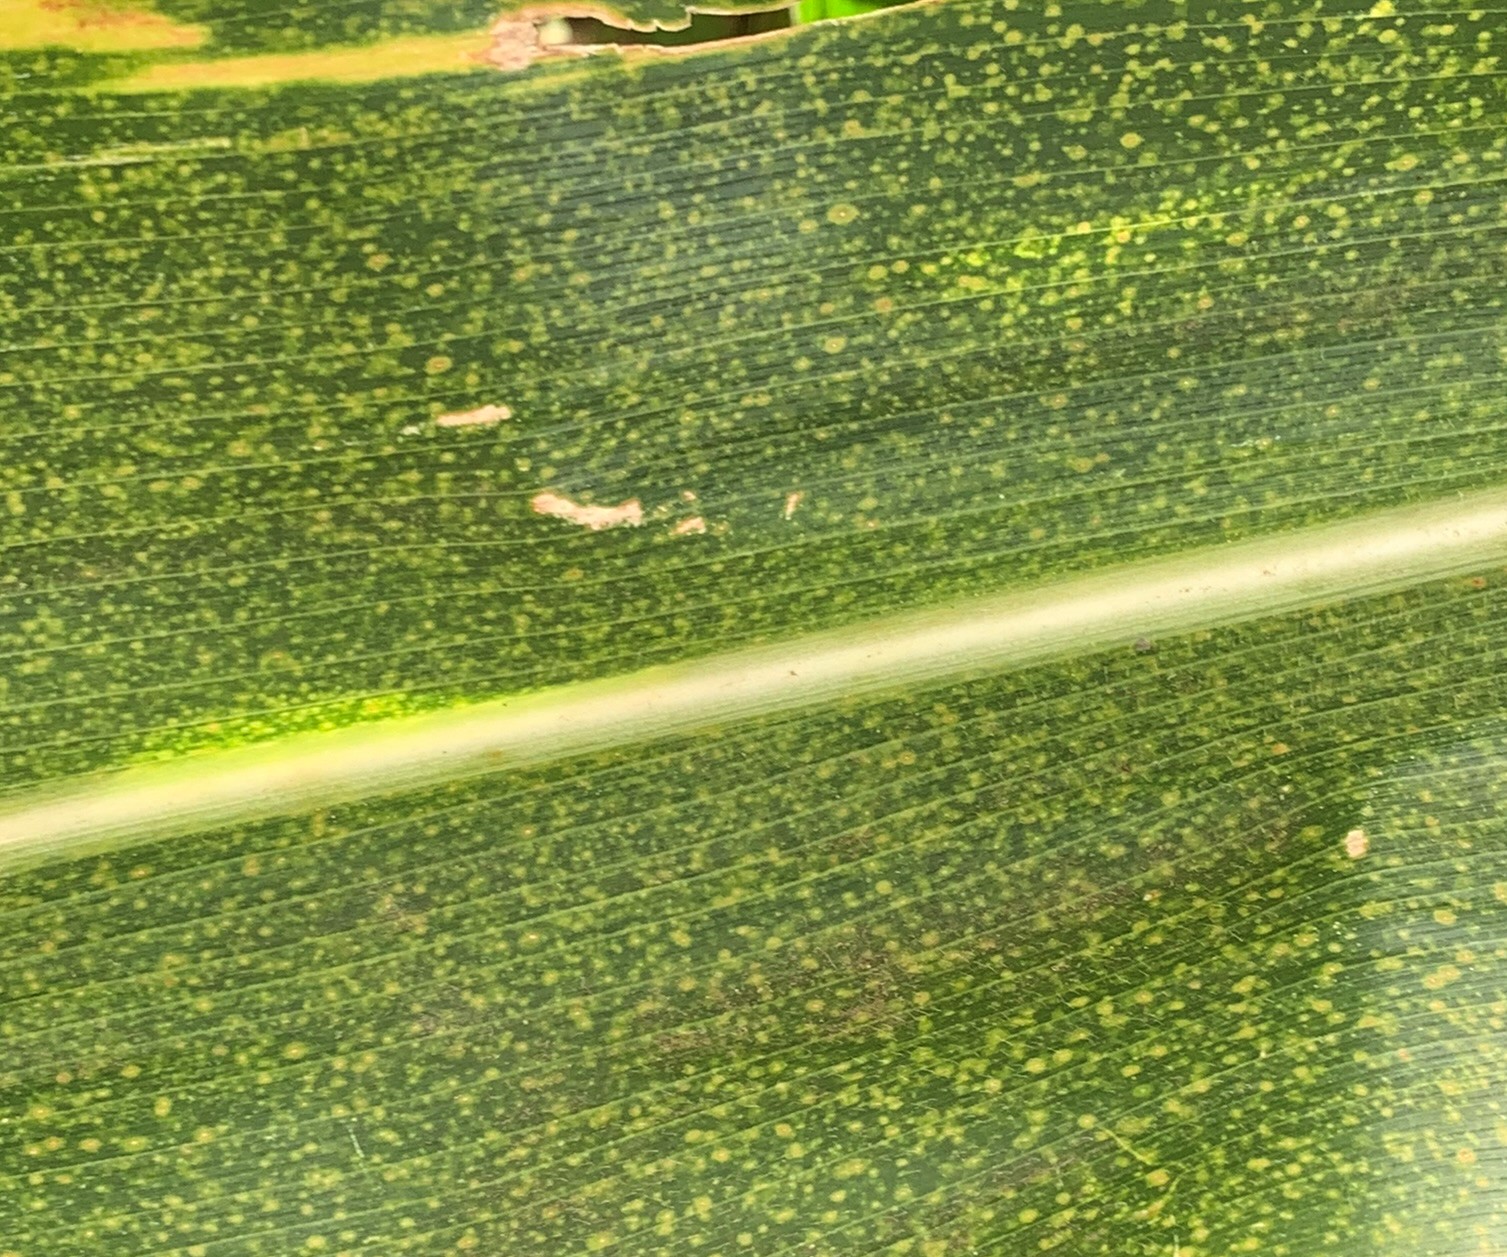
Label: MLN